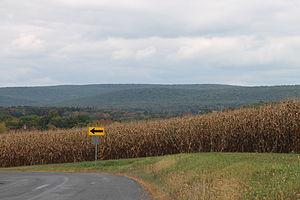
Roaring Creek Township est un township, situé au sud-est du comté de Columbia, en Pennsylvanie, aux États-Unis. En 2010, il comptait une population de 545 habitants.